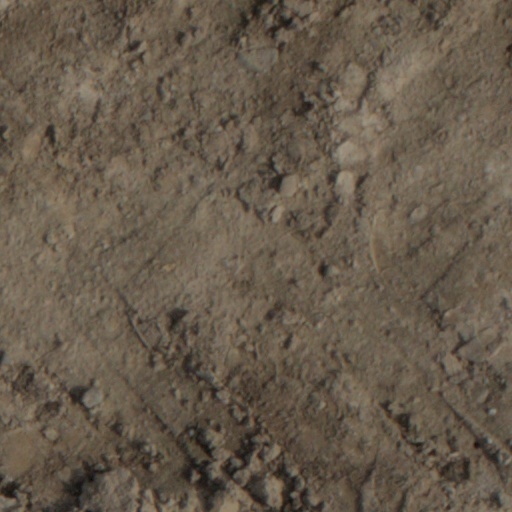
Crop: wheat